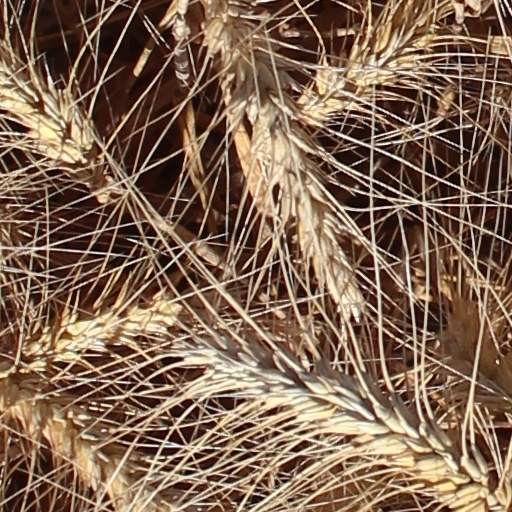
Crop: wheat